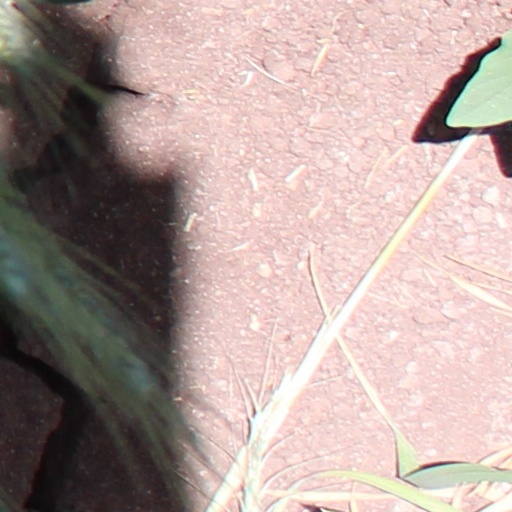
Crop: wheat